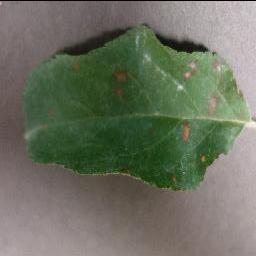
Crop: apple
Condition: cedar_rust